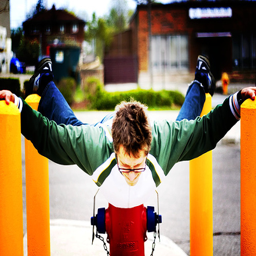
A young boy hanging from four yellow poles.
The man is supporting himself on the four posts.
A person laying face down and balancing himself on four yellow poles and a fire hydrant.
A man with arms and legs propped up on posts over a fire hydrant.
The man is holding on to poles to suspend himself over a fire hydrant.